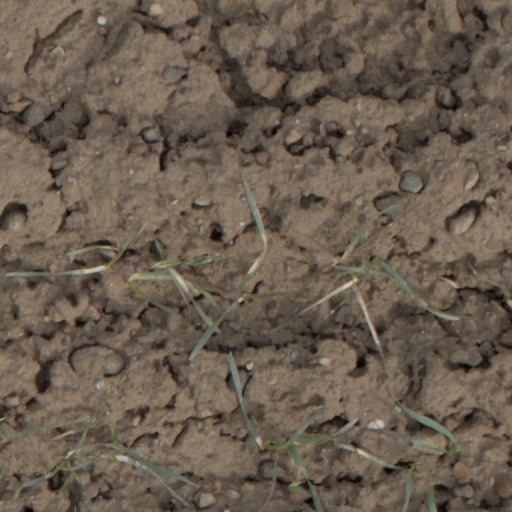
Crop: wheat